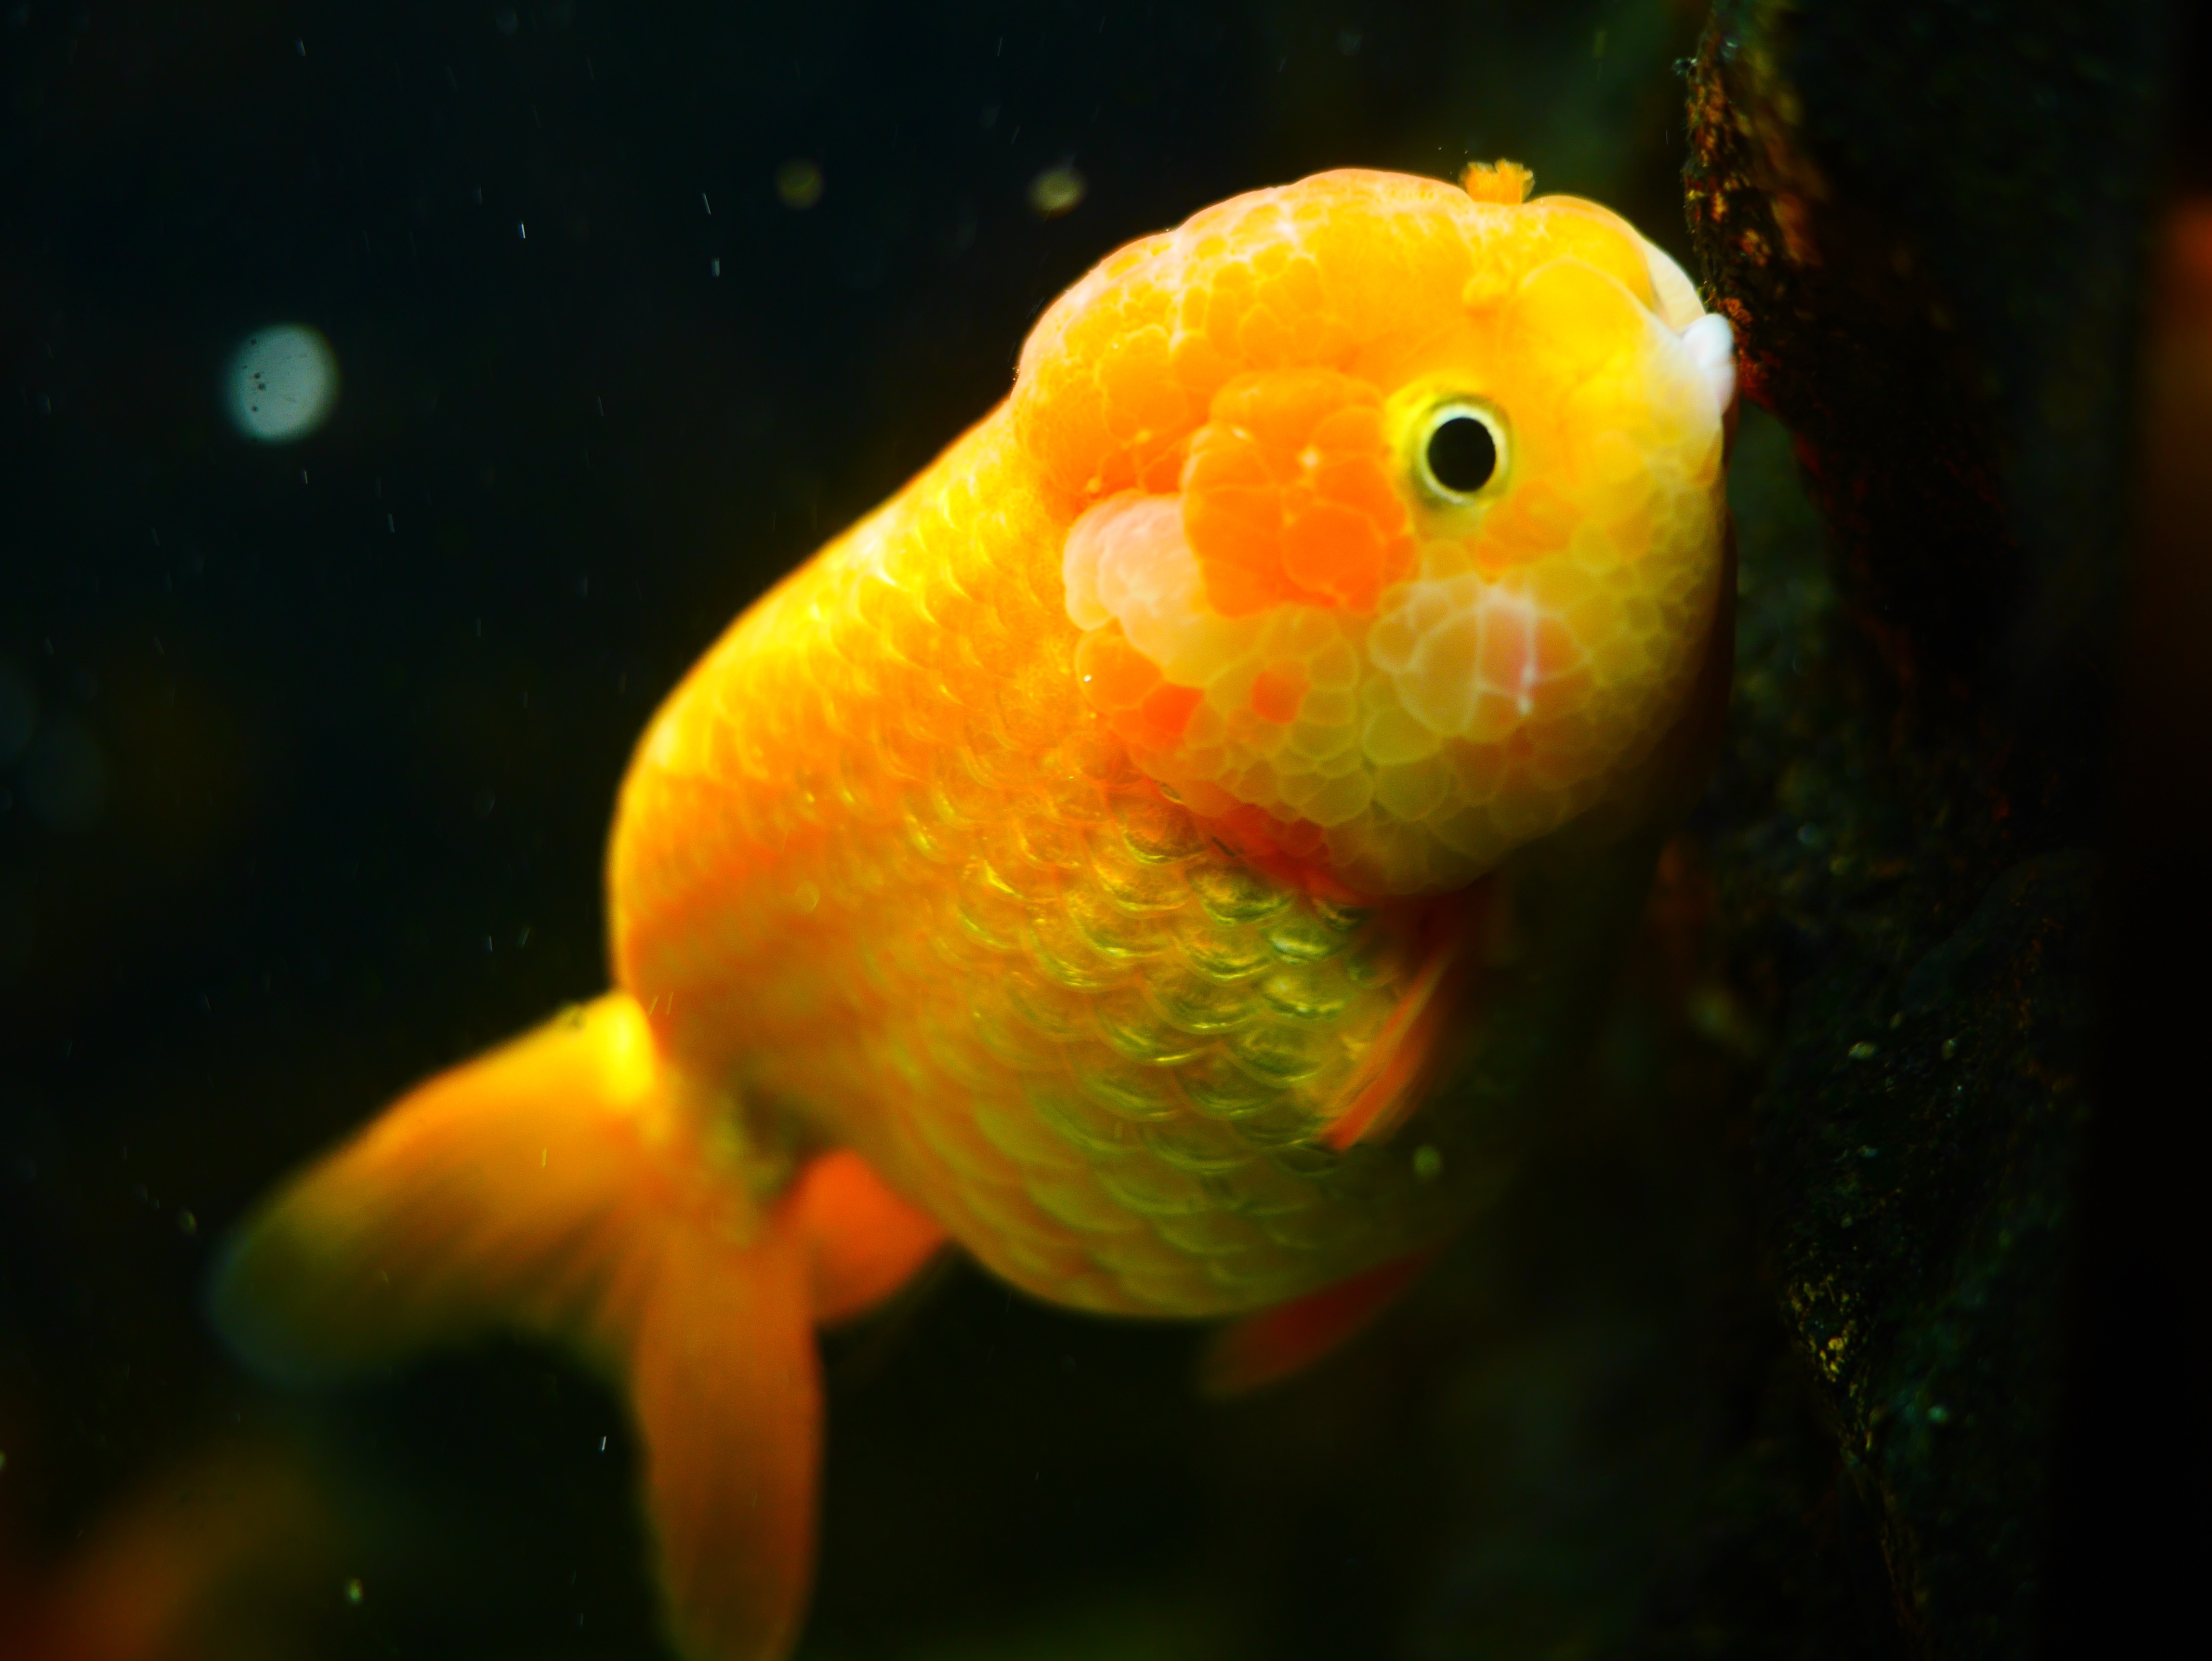
animal, biology, yellow, fish, vertebrate, goldfish, fish tank, marine biology, pomacentridae